San Miguel, Bulacan

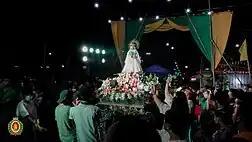
Procession de los Desposorios

The tradition of "Los Desposorios" or the Bethrotal of Mary and Joseph is very alive at San Jose Esposo de Maria Parish in Brgy. San Jose. The said parish celebrates its fiesta every 26 November, the traditional date which the Augustinians celebrates the feast of the Bethrotal. It will start with "Procesion de los Desposorios" and after that, the antique image of Saint Joseph and Our Lady meets at the patio of the parish and the rite of the Renewal of Vows will be conducted.